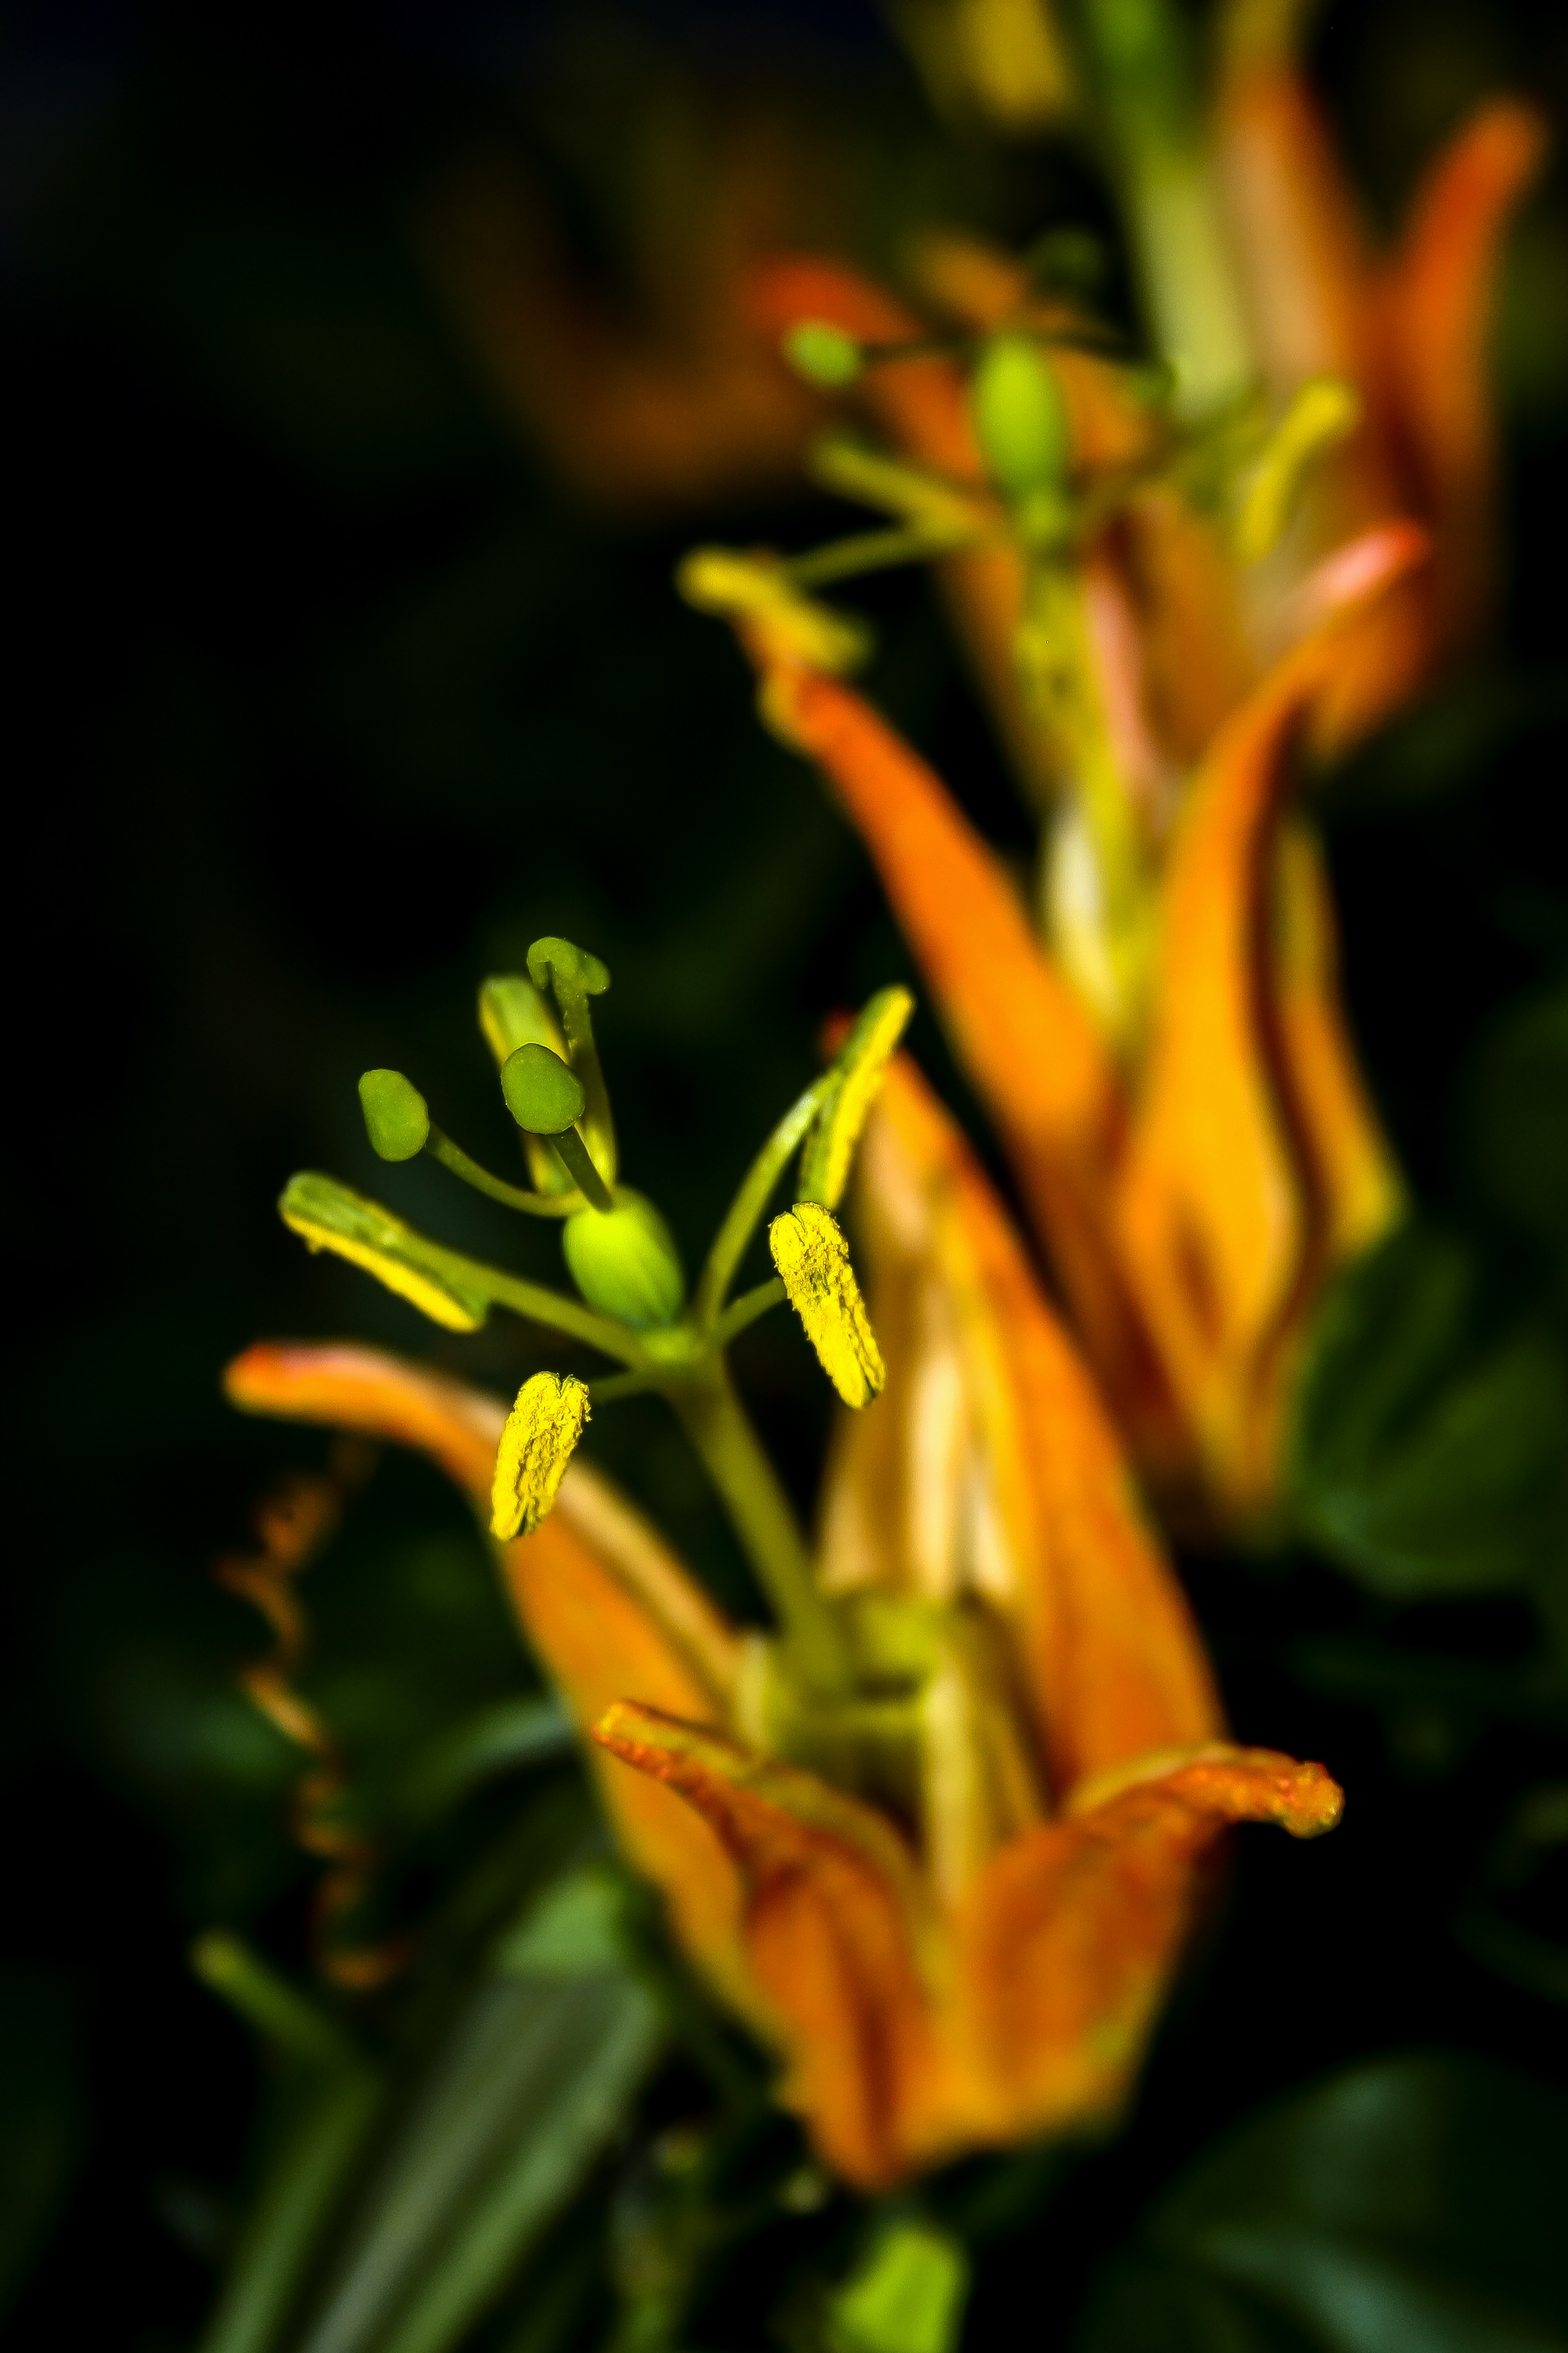
nature, blossom, plant, leaf, flower, bloom, orange, green, stamp, botany, climber, yellow, garden, close, flora, pistil, passion fruit, lily, exotic, passion flower, passiflora, macro photography, flowering plant, exotic flower, passion flower plant, passiflora caerulea, blue passion flower, passiflora cearulae, passifloraceae, plant stem, land plant